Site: brandenburg
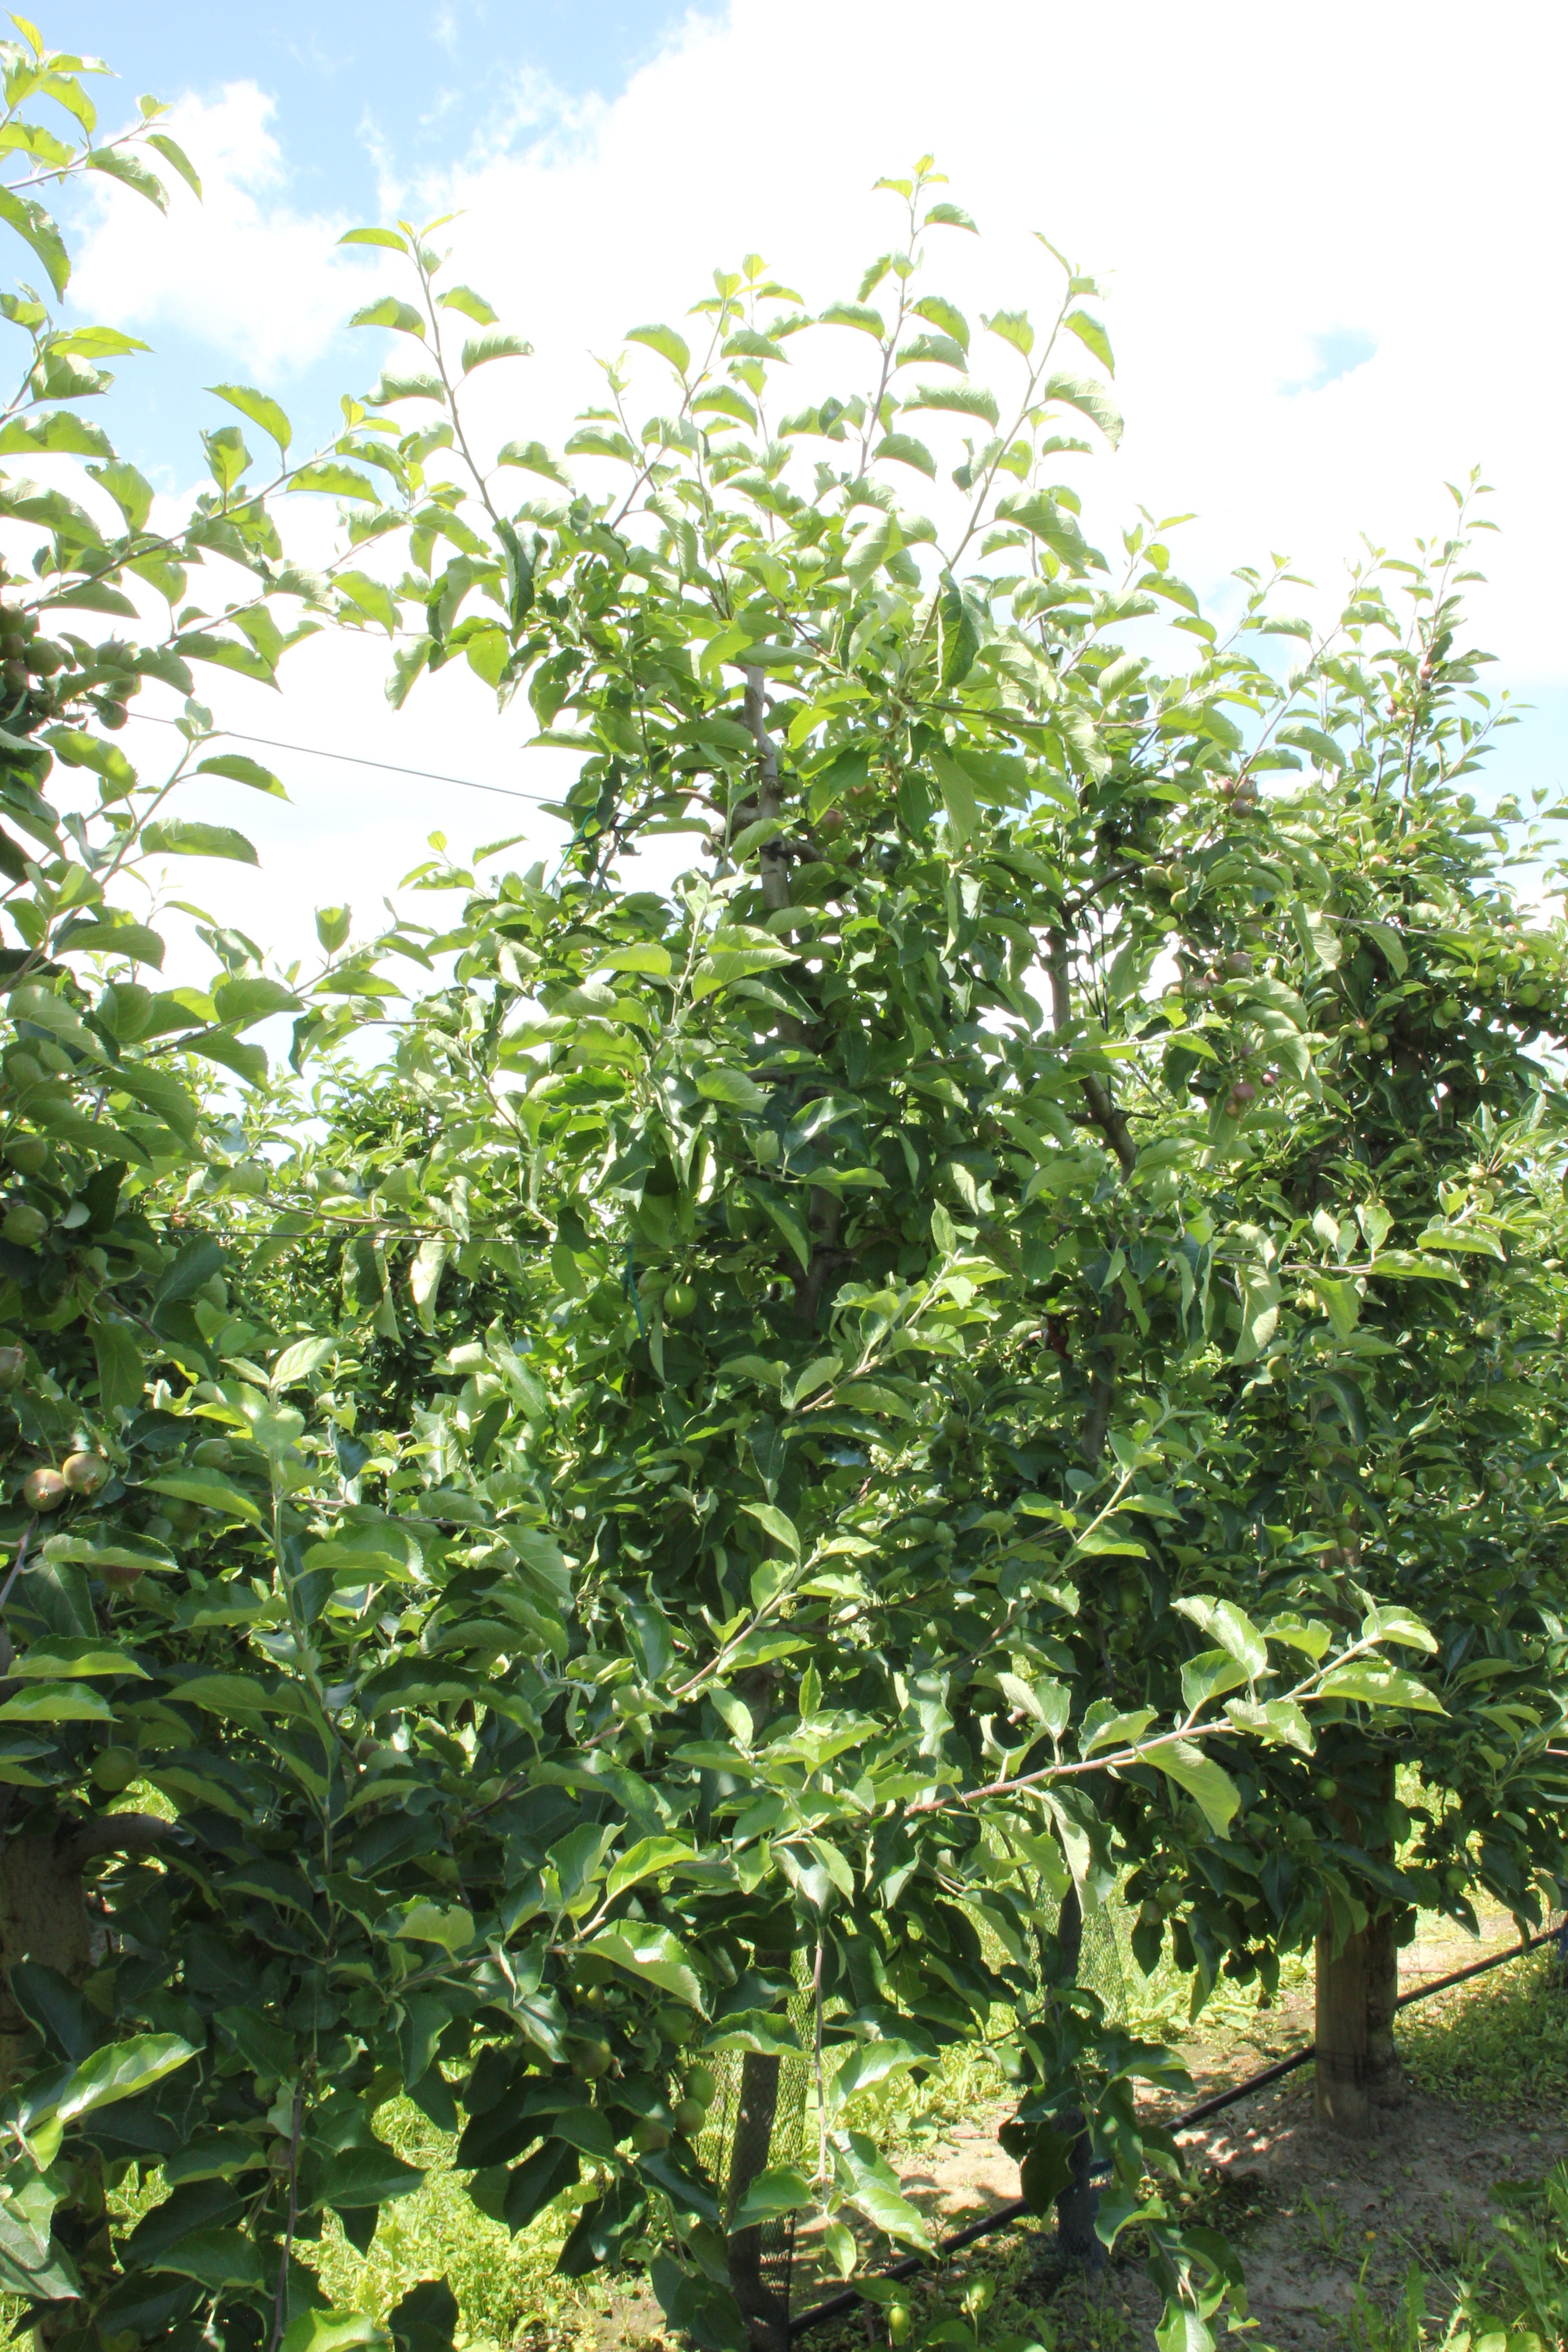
Growth stage (BBCH 73): Development of fruit